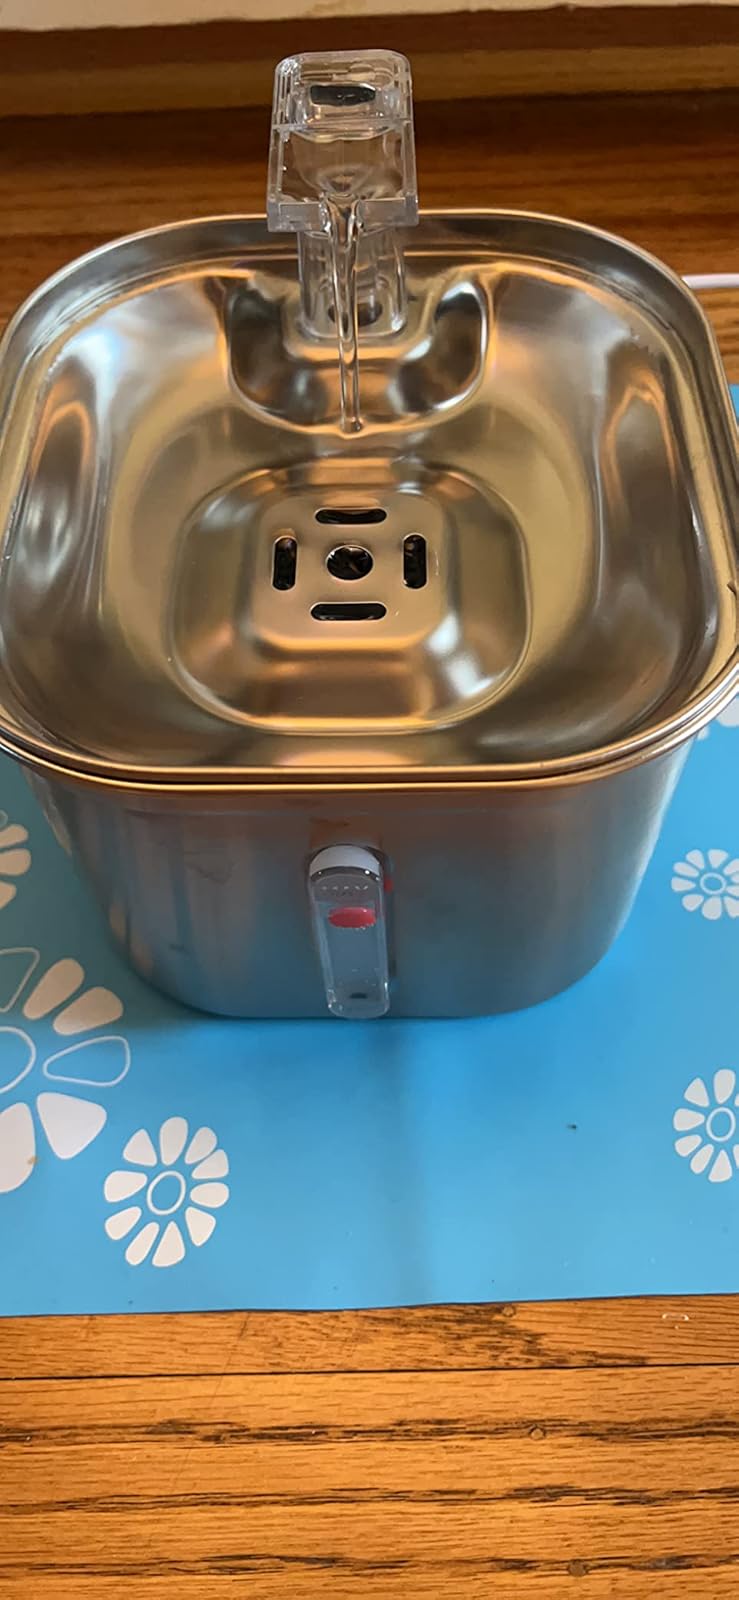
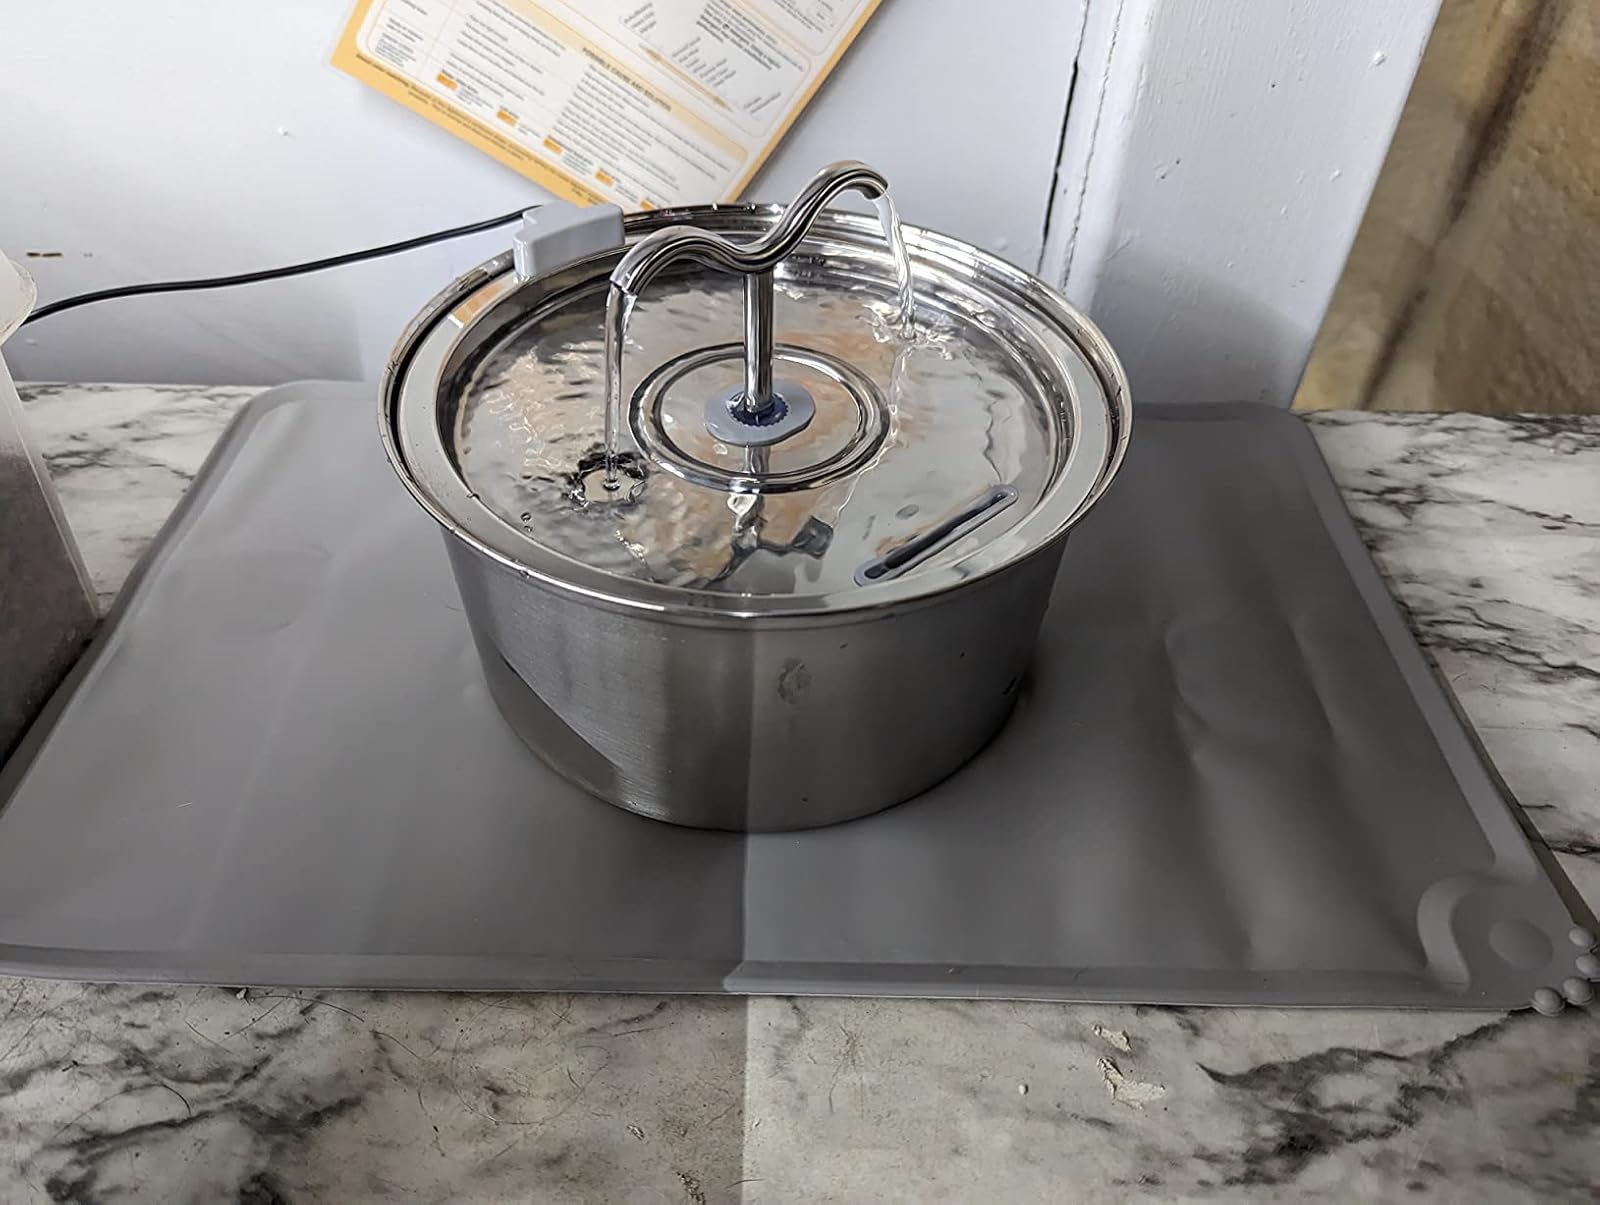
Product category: items_bowl
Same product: no